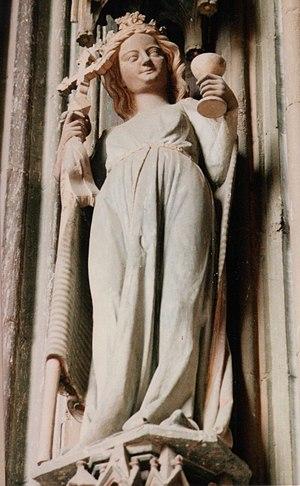
Ecclesia et Synagoga est une double allégorie fréquente dans l'art chrétien du Moyen Âge. Deux femmes sont représentées, l'une et l'autre jeunes et belles. Ecclesia symbolise le christianisme, et Synagoga le judaïsme, mais plus précisément son « aveuglement », puisque, selon le point de vue chrétien, le peuple juif n'a pas su reconnaître la divinité de Jésus-Christ. L'Église catholique apparaît sous les traits d'une figure royale : la tête droite, coiffée d'une couronne, elle tient dans sa main un sceptre ou une hampe crucifère. À l'inverse, la Synagogue est tête nue, les cheveux défaits, les yeux couverts d'un bandeau ; elle tient une lance brisée et parfois sa main gauche laisse échapper les Tables de la Loi ou les rouleaux de la Torah.